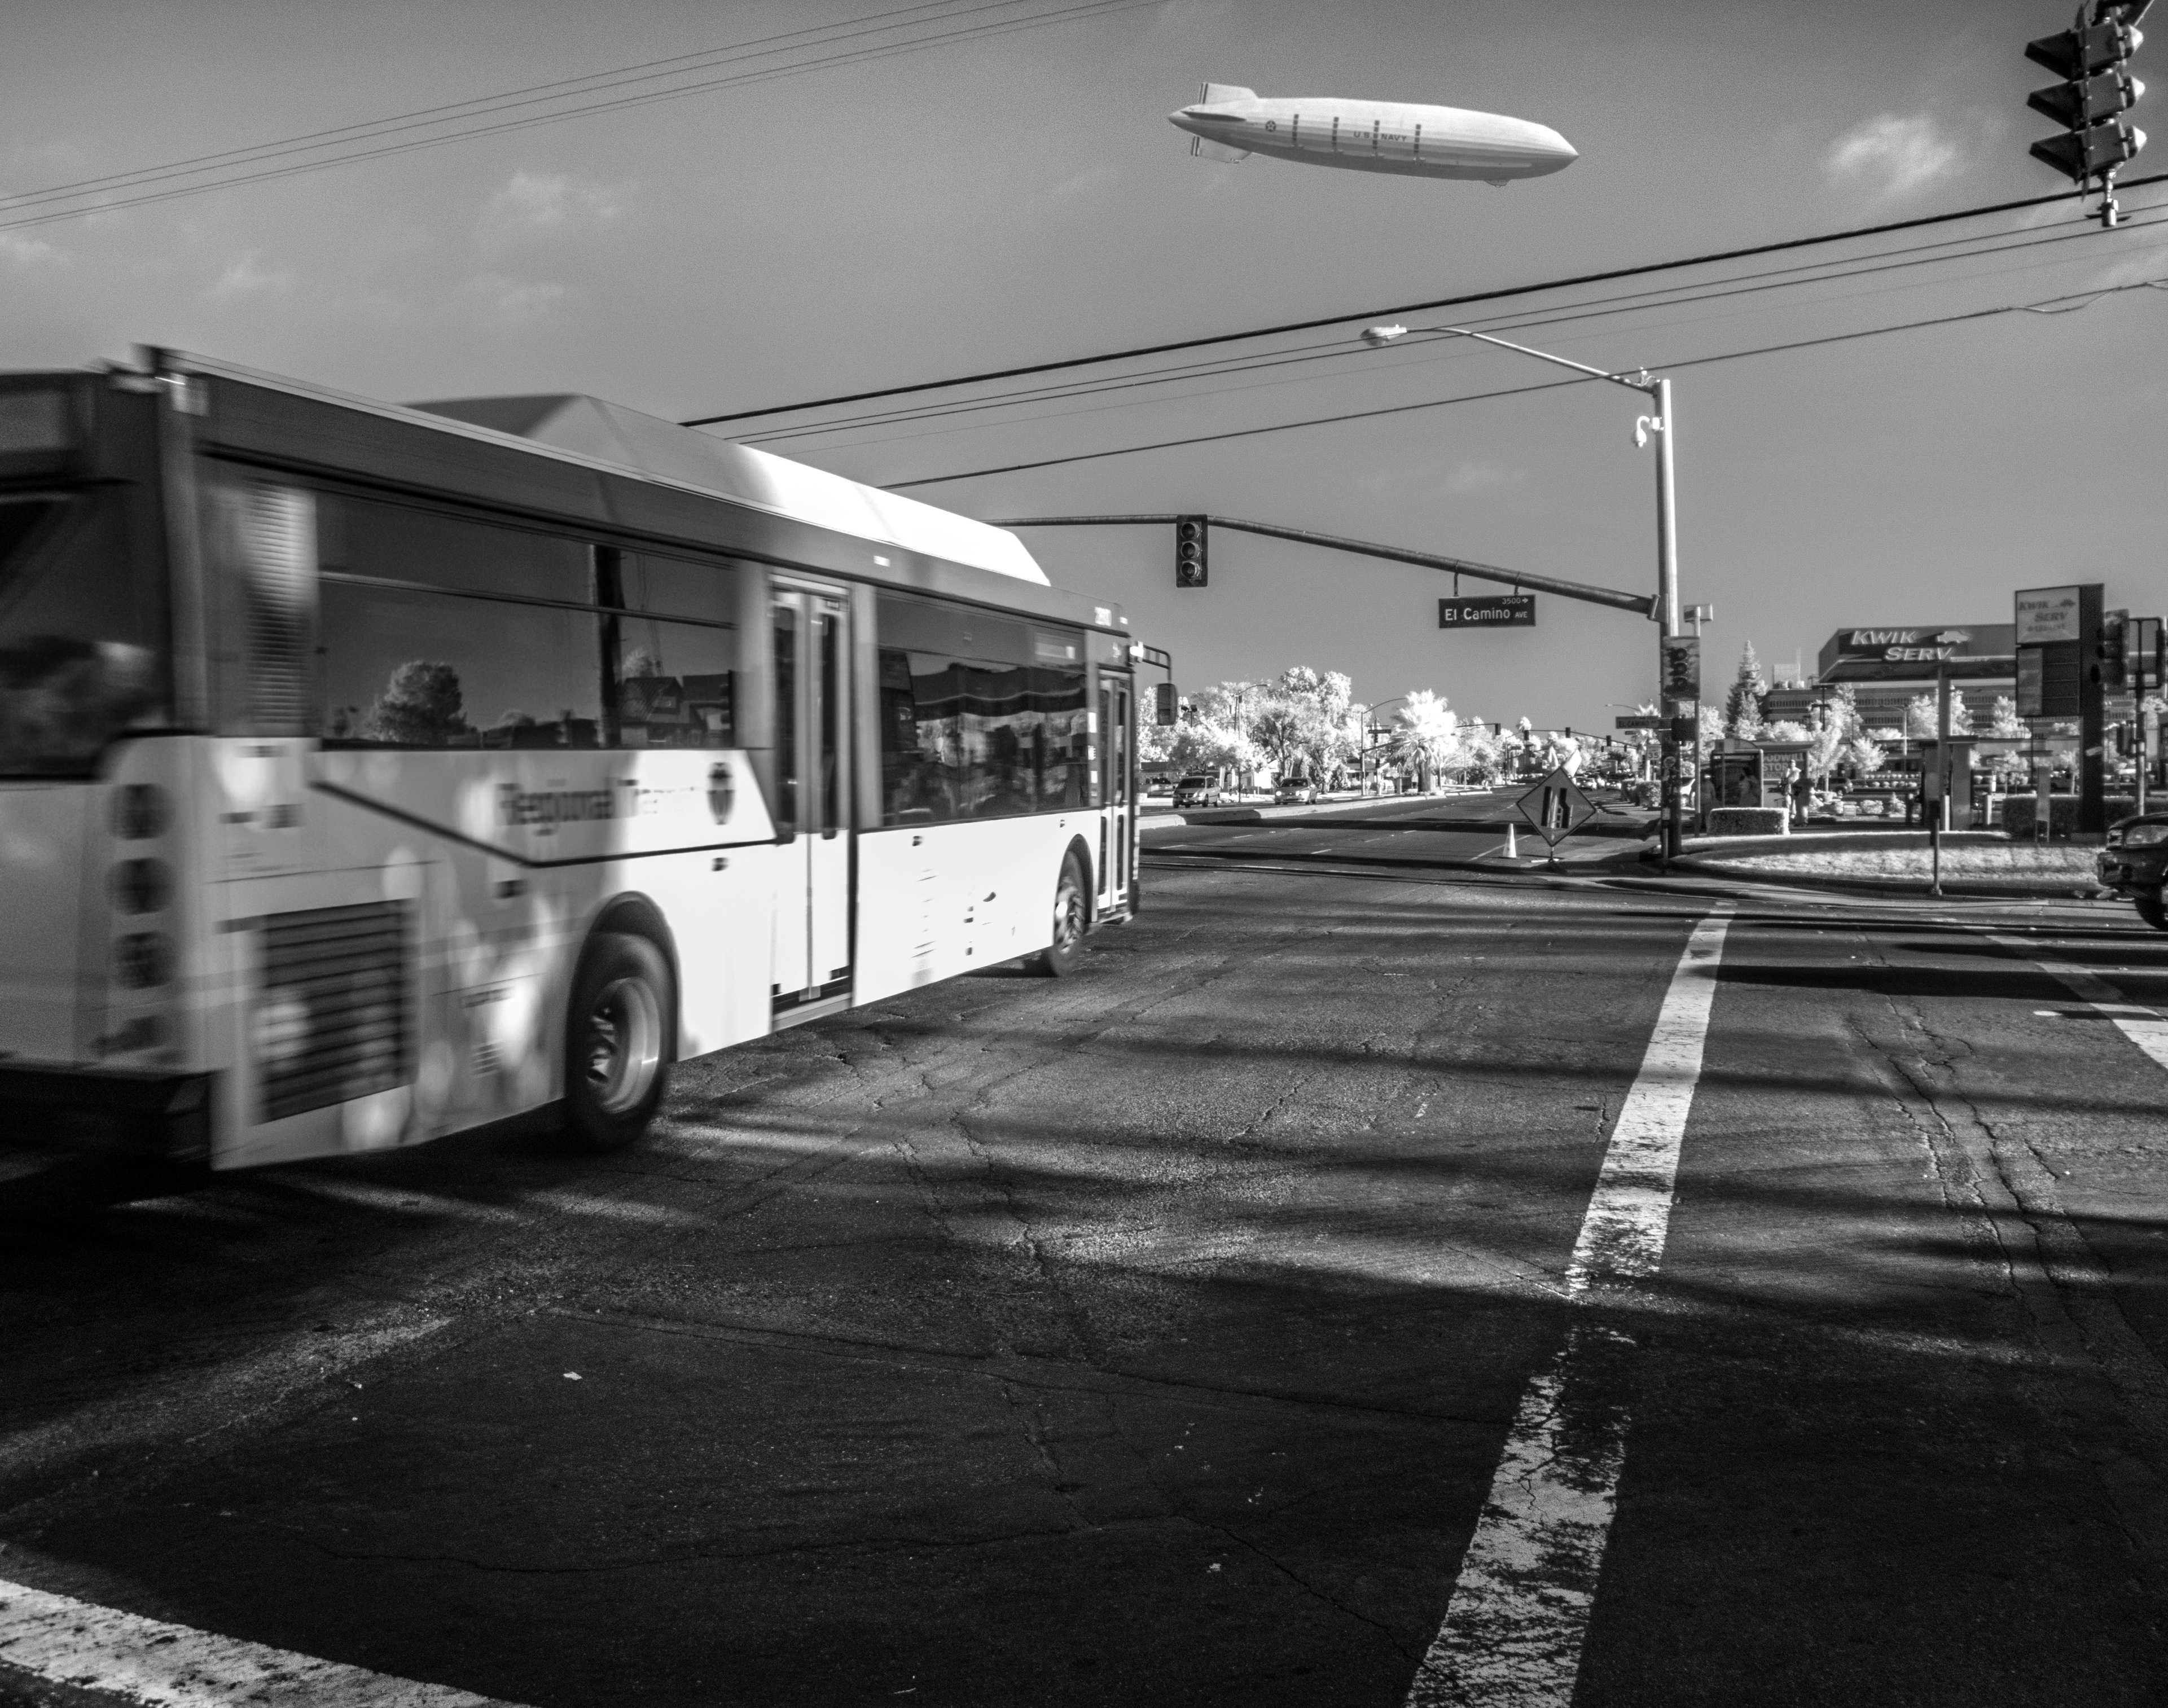
black and white, street, transport, vehicle, train station, black, monochrome, public transport, bus, land vehicle, urban area, monochrome photography